Palazzo Pitti

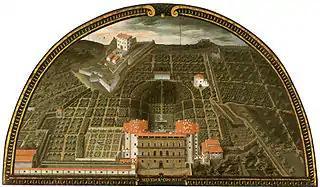

The building was sold in 1549 to Eleonora di Toledo. Raised at the luxurious court of Naples, Eleonora was the wife of Cosimo I de' Medici of Tuscany, later the Grand Duke. On moving into the palace, Cosimo had Vasari enlarge the structure to fit his tastes; the palace was more than doubled by the addition of a new block along the rear. Vasari also built the Vasari Corridor, an above-ground walkway from Cosimo's old palace and the seat of government, the Palazzo Vecchio, through the Uffizi, above the Ponte Vecchio to the Palazzo Pitti. This enabled the Grand Duke and his family to move easily and safely from their official residence to the Palazzo Pitti. Initially the Palazzo Pitti was used mostly for lodging official guests and for occasional functions of the court, while the Medicis' principal residence remained the Palazzo Vecchio. It was not until the reign of Eleonora's son Francesco I and his wife Johanna of Austria that the palazzo was occupied on a permanent basis and became home to the Medicis' art collection.